Lo'ai Al-Amaireh

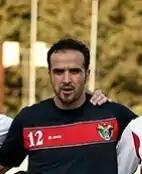
Lo'ai Al-Amaireh in 2013.

Lo'ai Salem Atallah Al-Amaireh (born October 2, 1978) is a retired Jordanian footballer.